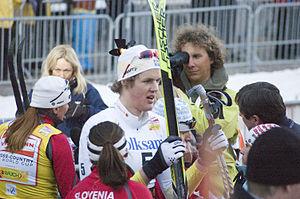
Jesper Modin, né le 4 juin 1988 à Sundsvall, est un fondeur suédois.